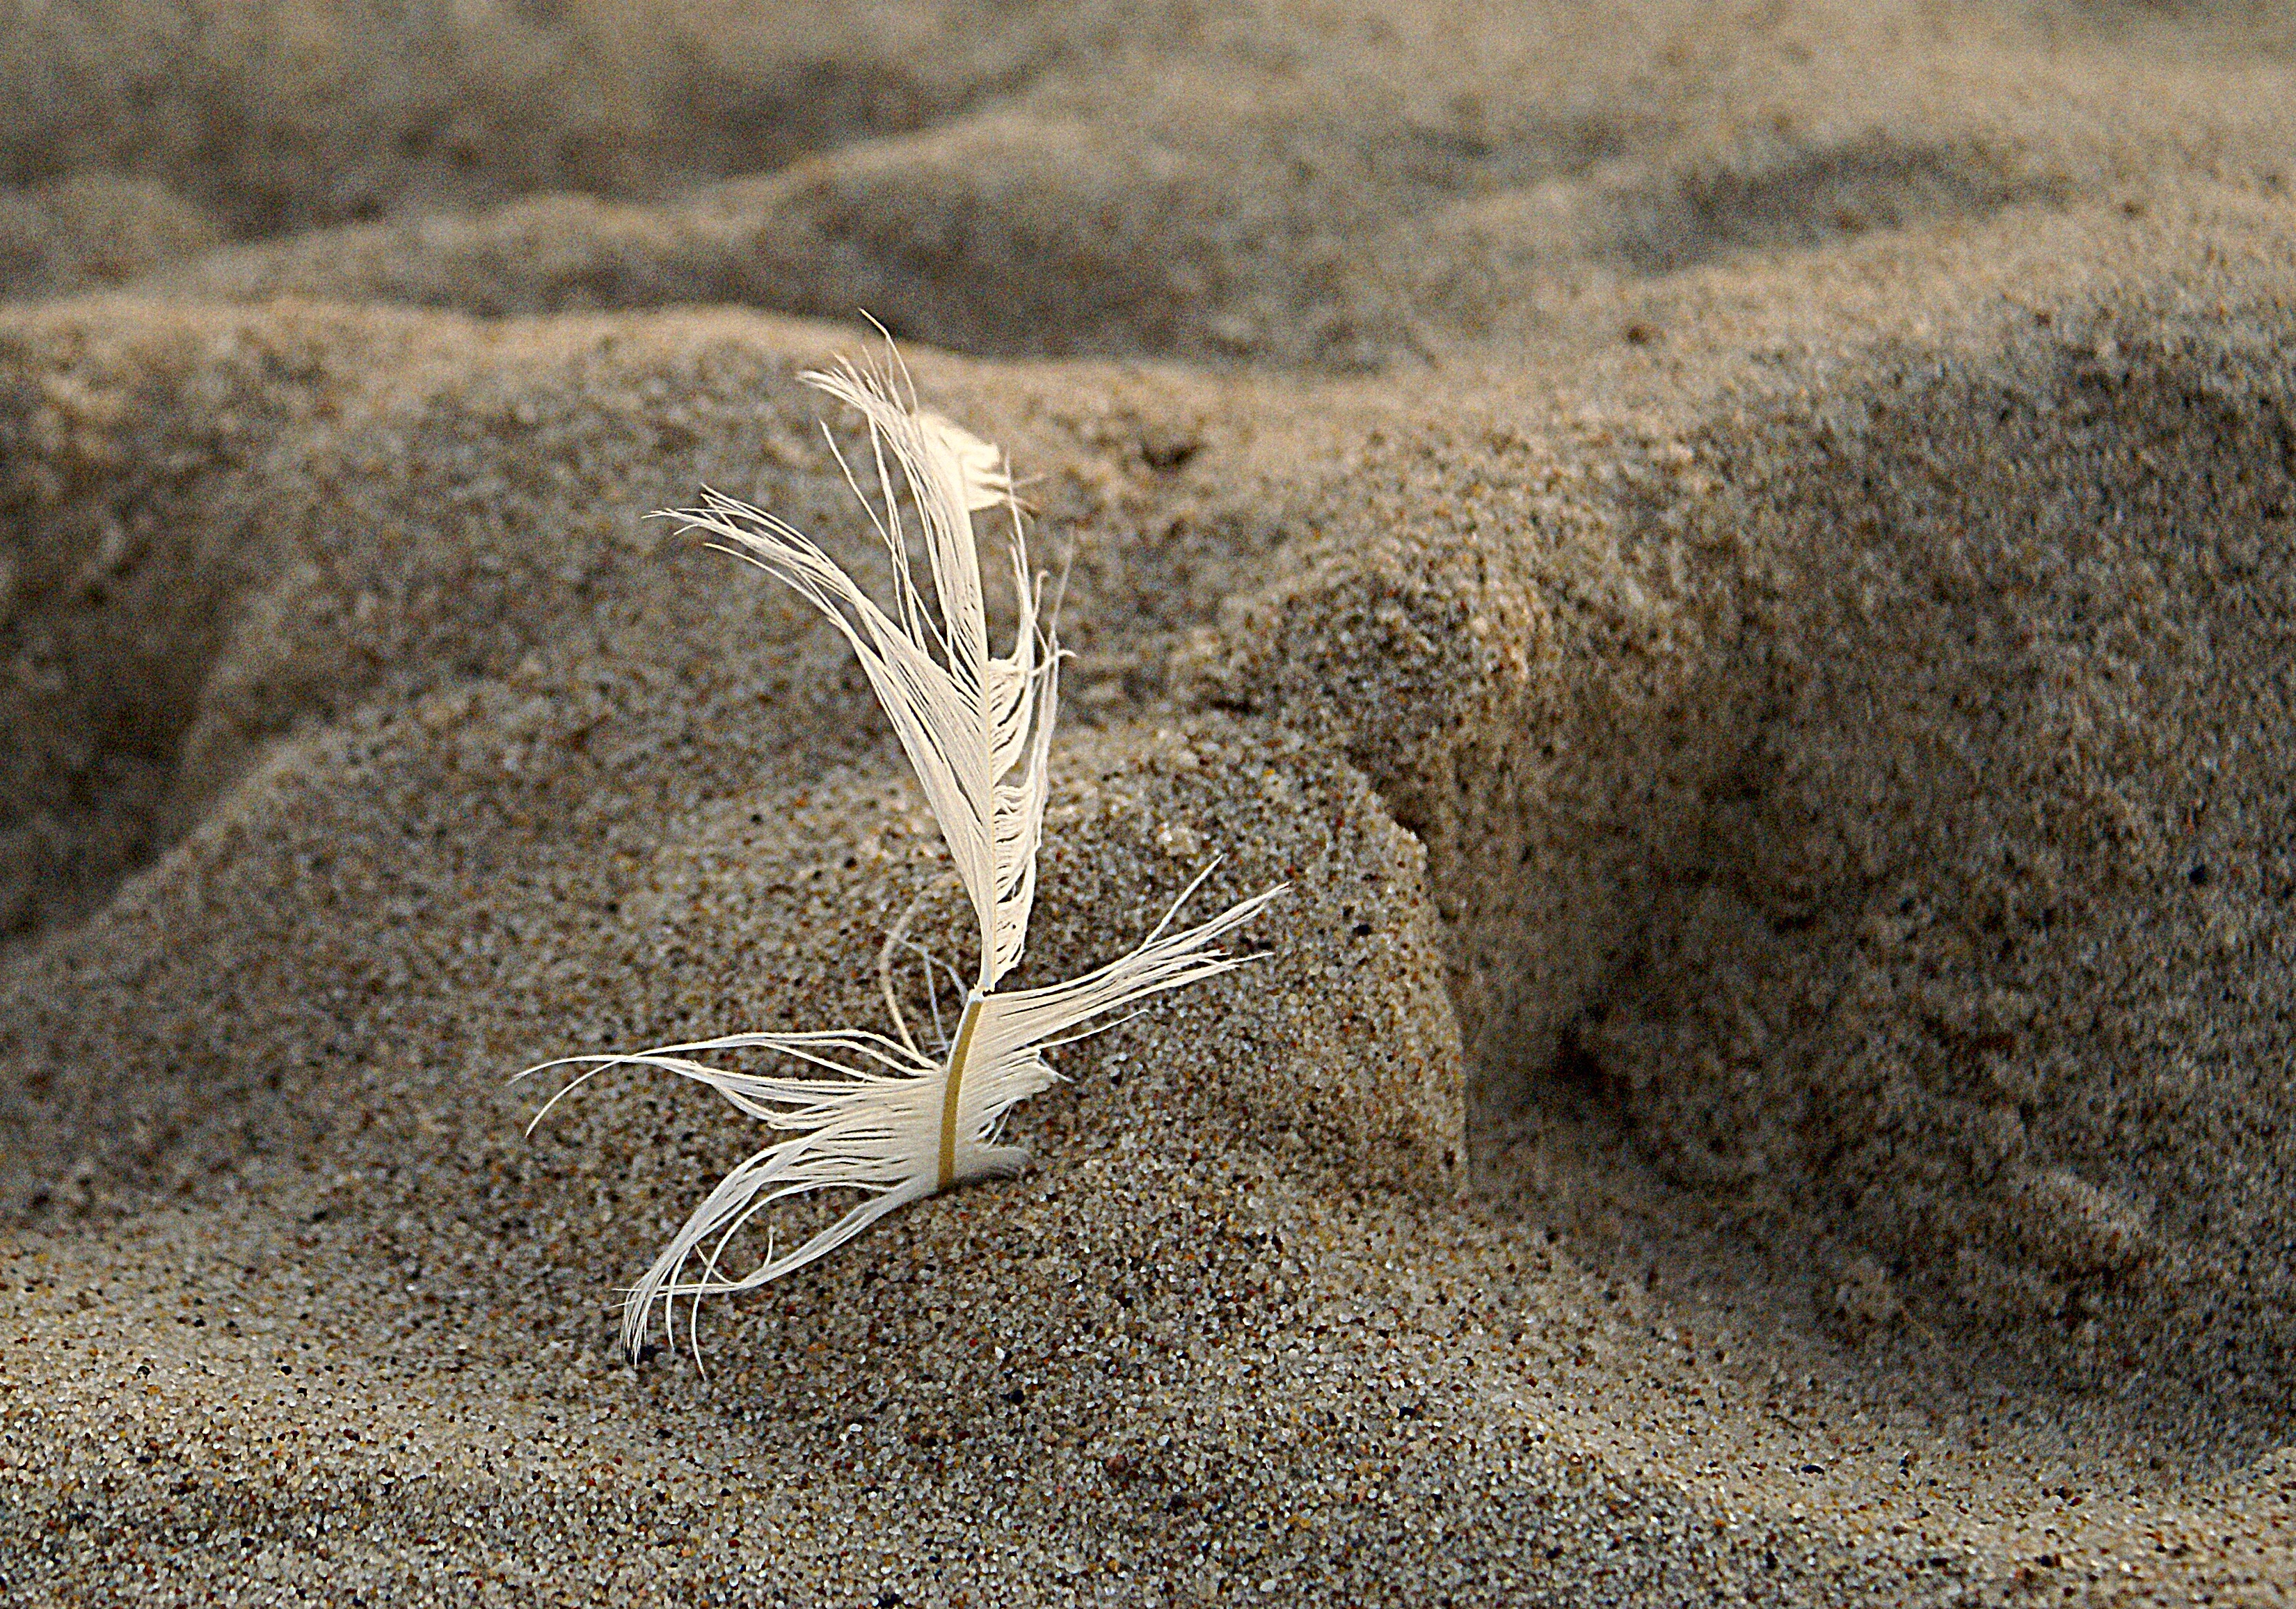
beach, nature, sand, pen, wildlife, soil, fauna, invertebrate, footprints, shape, traces, imprint, macro photography, invoice, wet sand, footprints in the sand, grains of sand, a feather, grass family